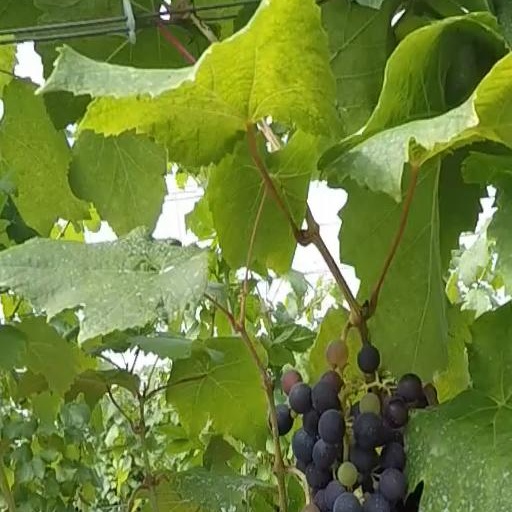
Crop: grape